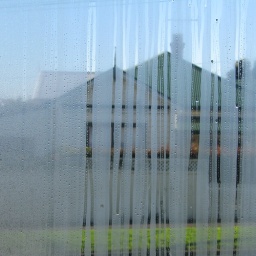
our dining room window after a cold night and then running the heater in the morning.